Rochester, Lockport and Buffalo Railroad

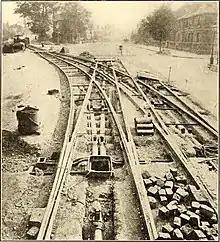
Railway construction (1906)

There were several early attempts to build an electric interurban railway connecting Rochester and Buffalo, starting in 1902 with the Buffalo, Niagara Falls & Rochester. None of these attempts resulted in any significant construction, except for the Albion Electric Railway which constructed of track through the village of Albion.